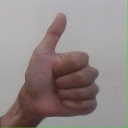
अक्षर: थ